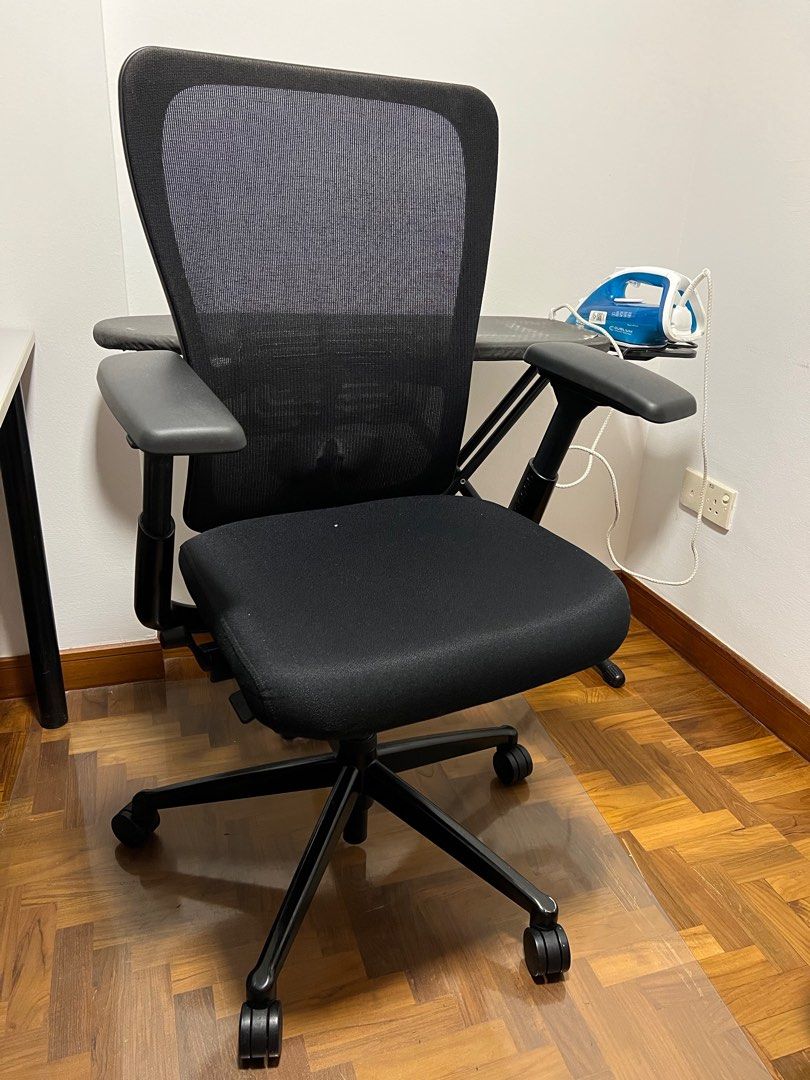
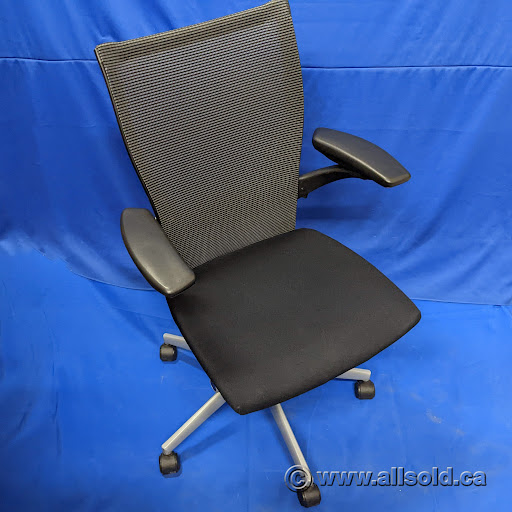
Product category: items_chair
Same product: yes